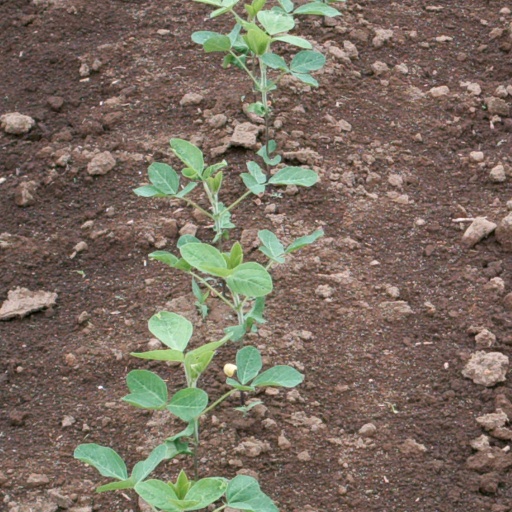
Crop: soybean